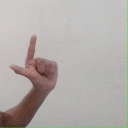
अक्षर: ल